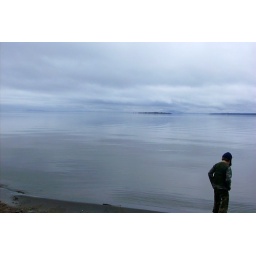
Playing in sand and water